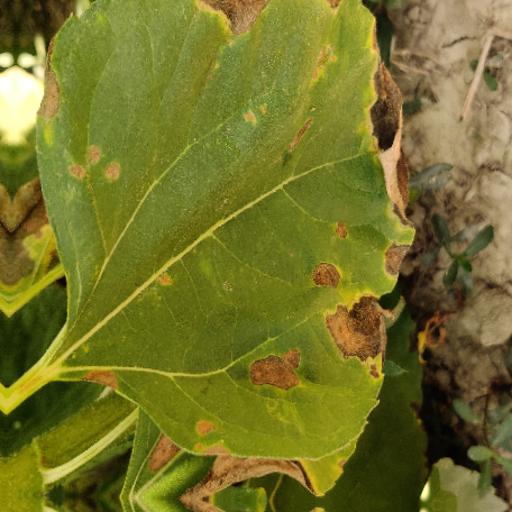
Label: Leaf_scars